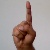
The image shows a hand gesture representing the letter 'D' in Indian Sign Language.